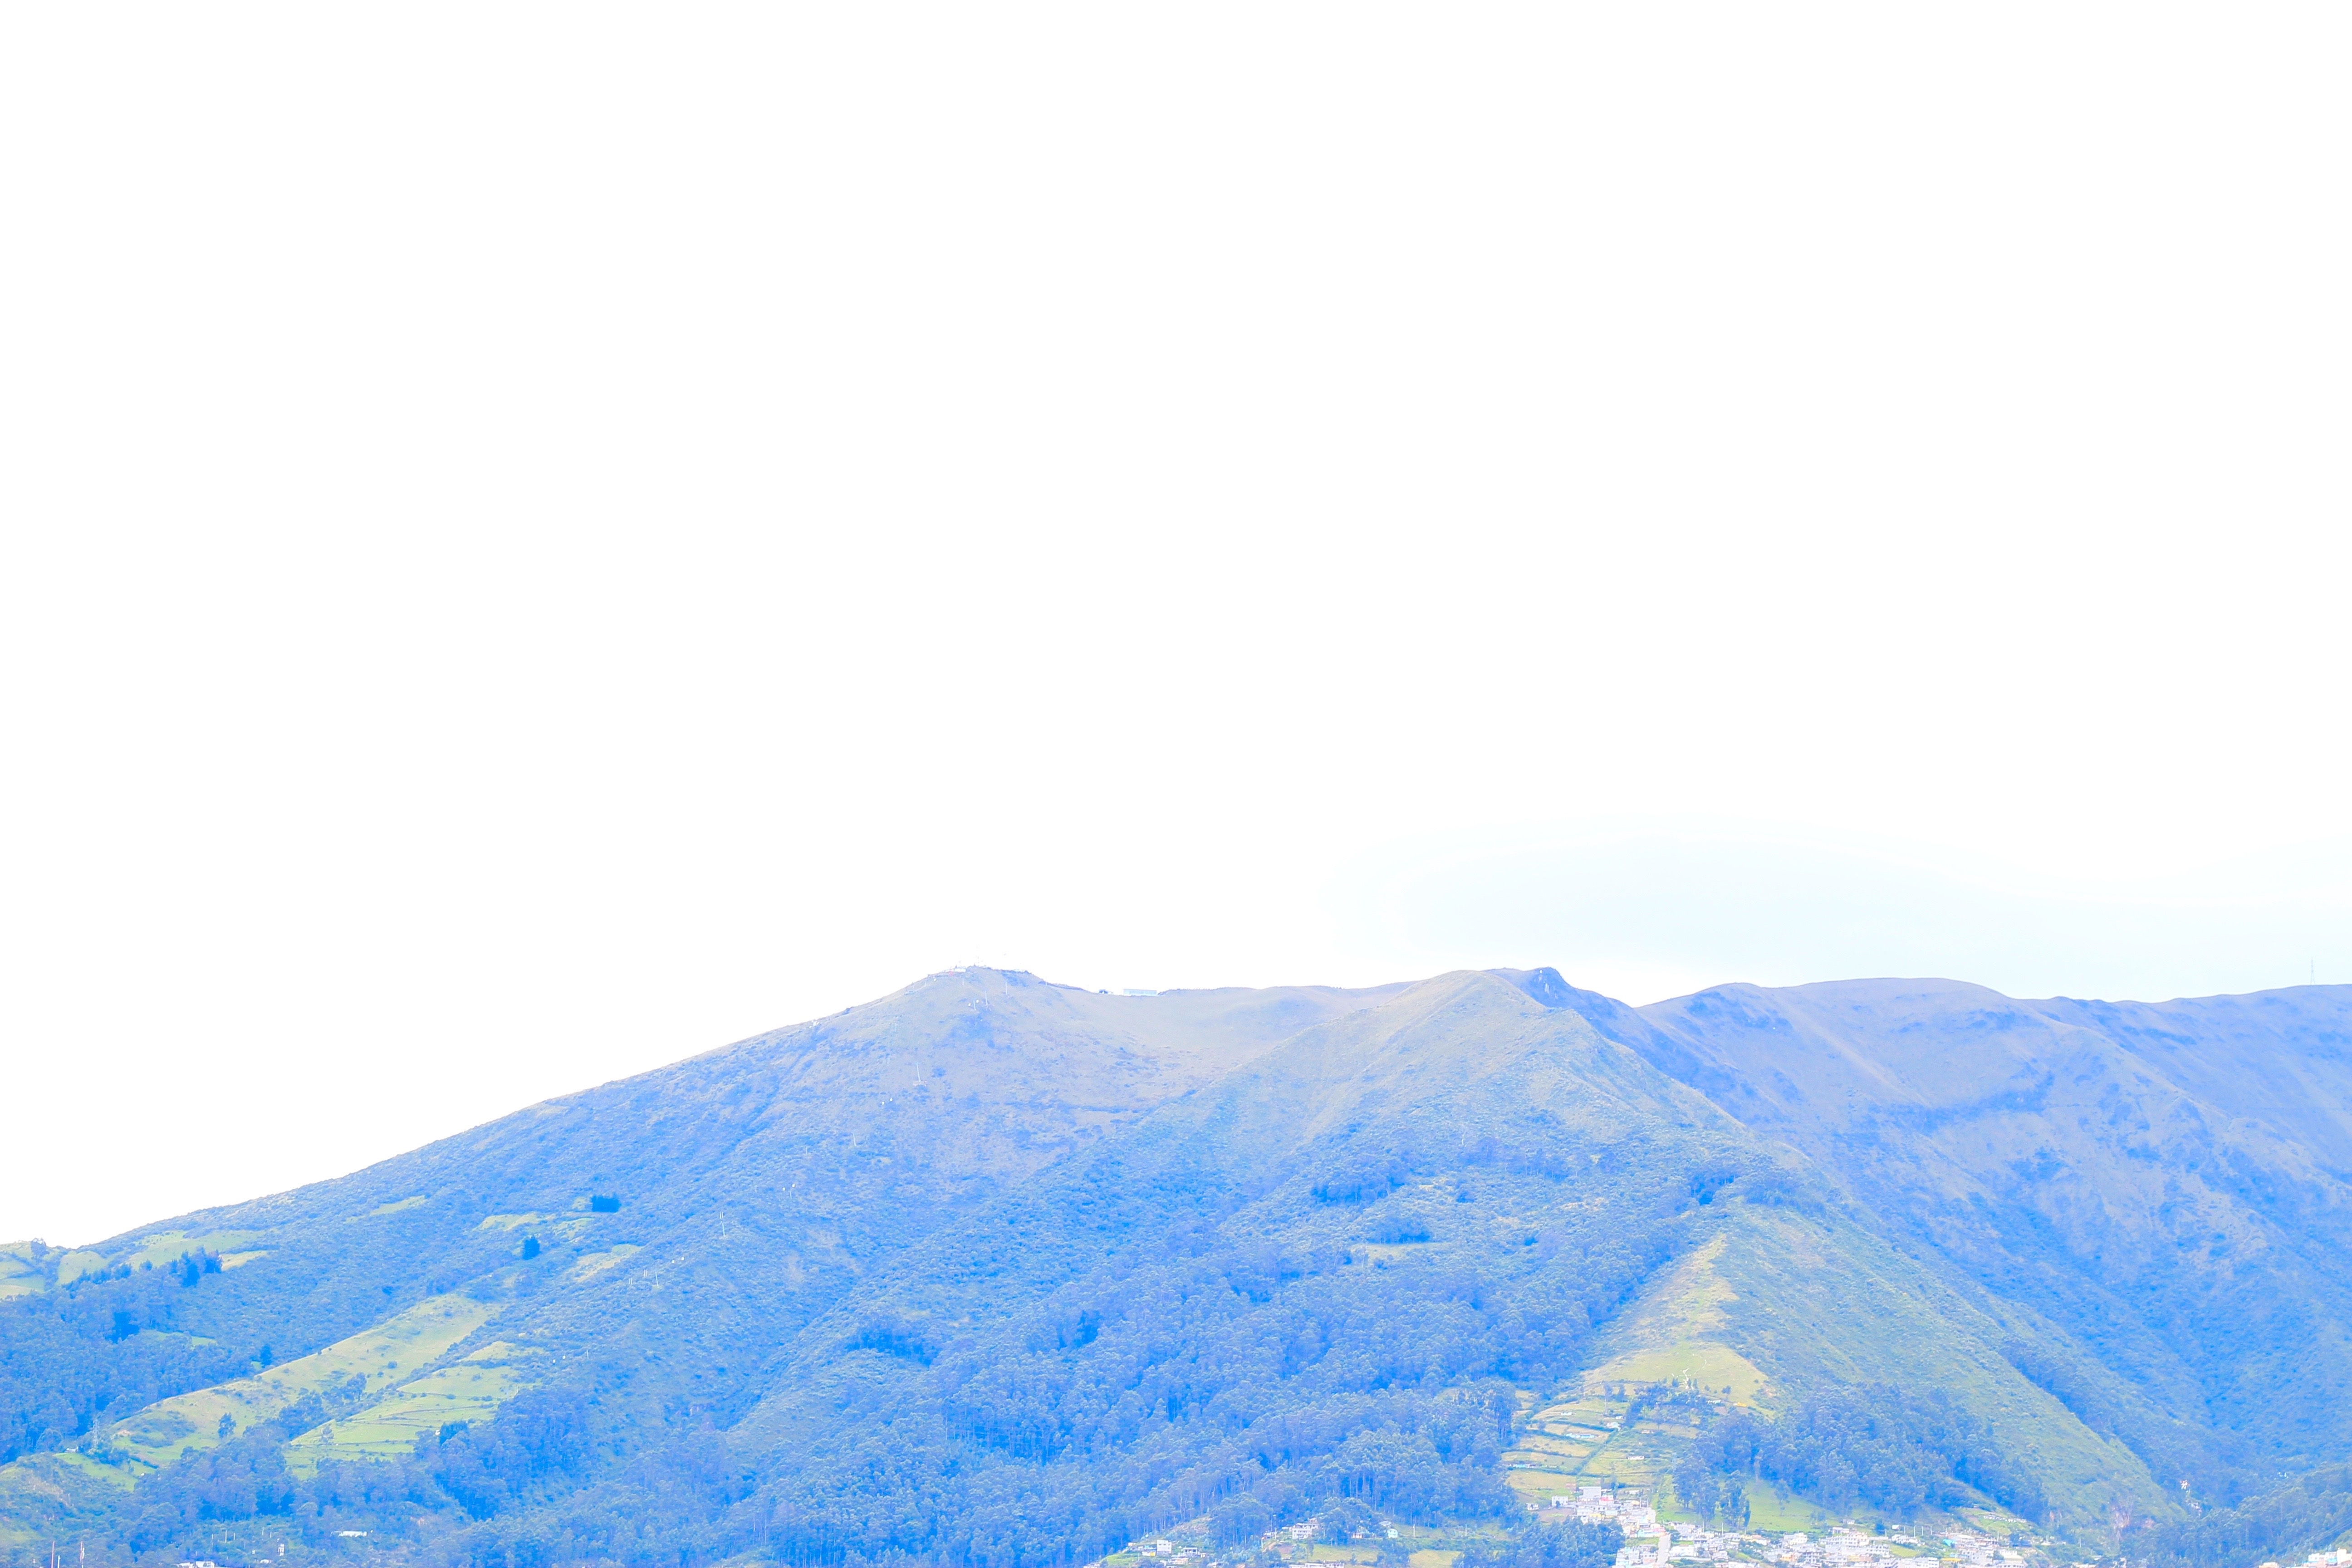
mountain, plateau, tundra, landform, geological phenomenon